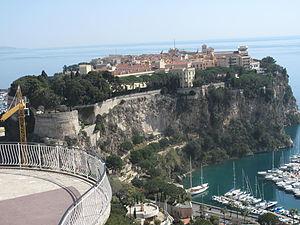
Le Rocher de Monaco vu depuis le bas du jardin exotique.